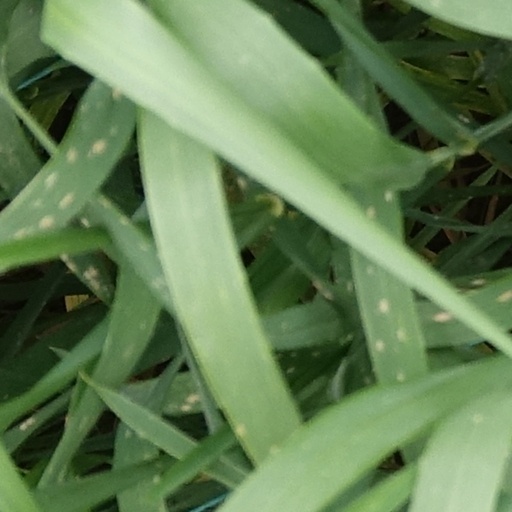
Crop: wheat